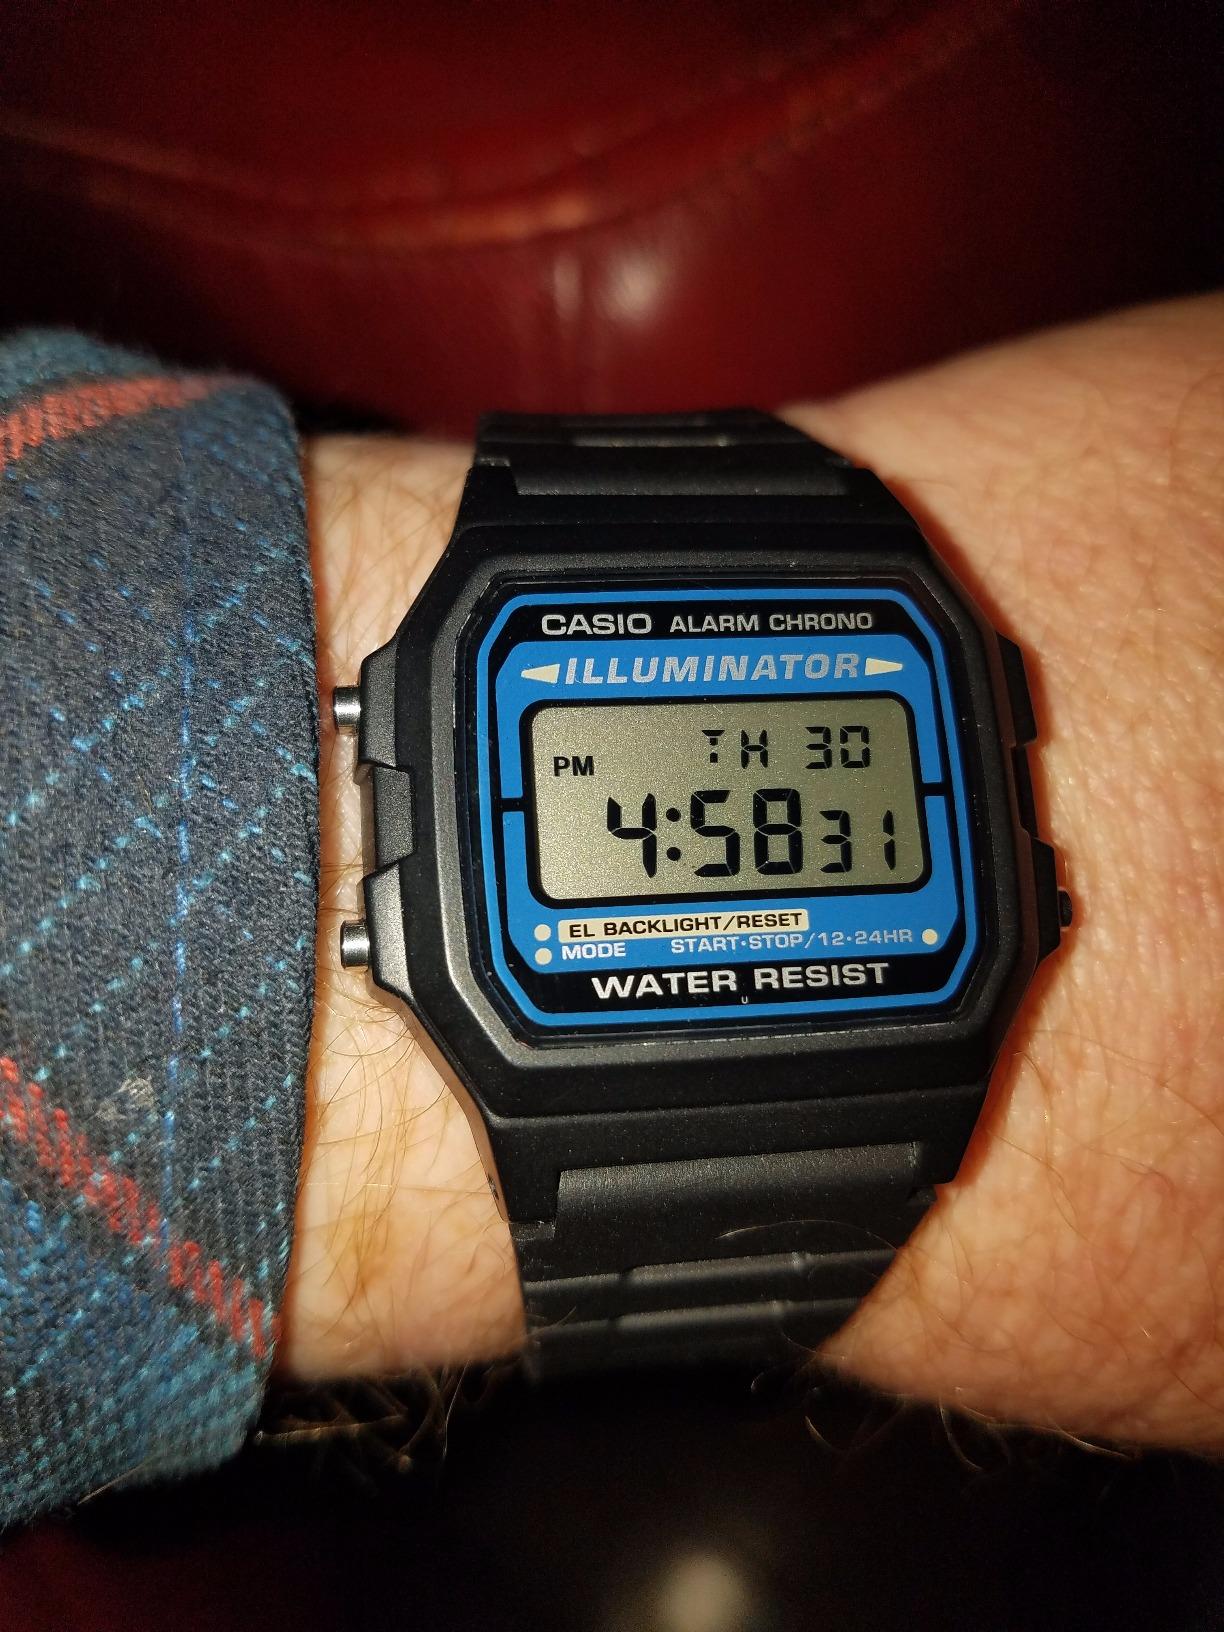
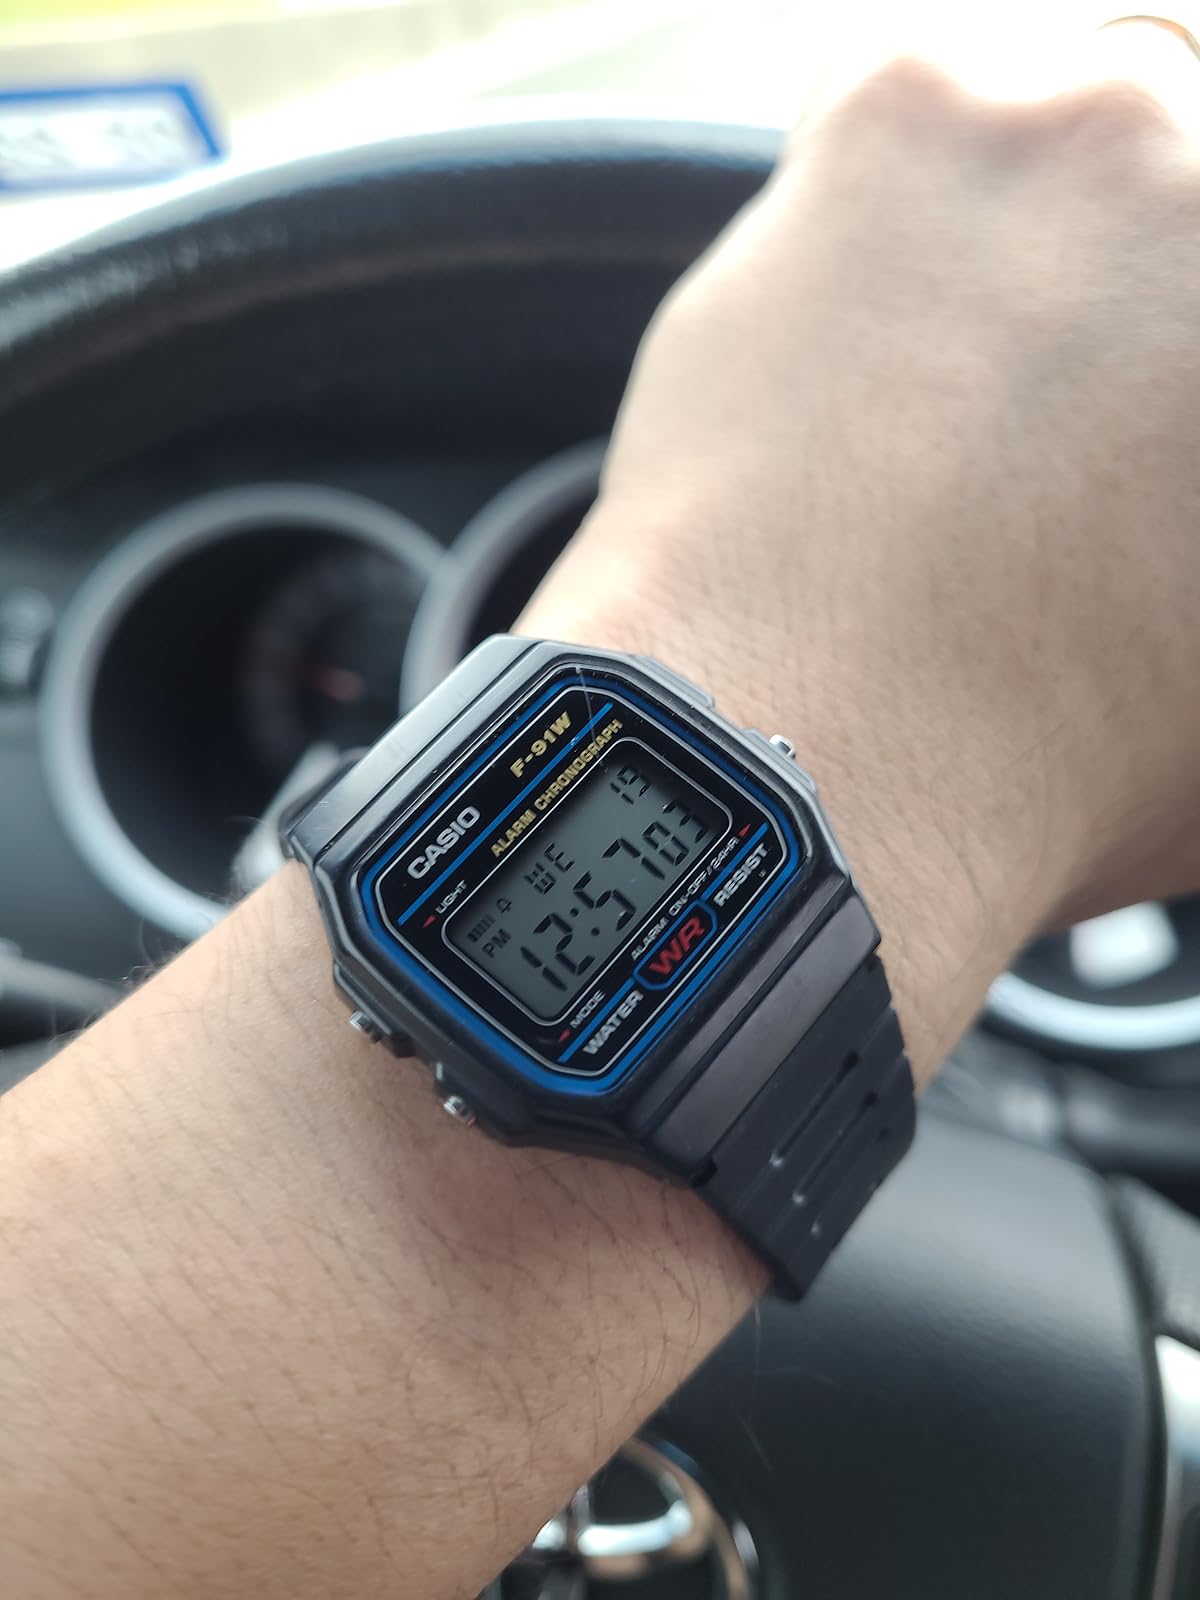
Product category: accessories_watch
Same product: no